Wilsons & Clyde Coal Co Ltd v English

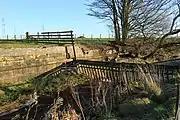

Wilsons and Clyde Coal Ltd v English [1937] UKHL 2 is a UK labour law case concerning the employer's duty to provide a safe system of work for all its employees.